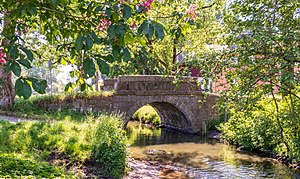
Reesdorf (Holstein)
Reesdorf Eiderbrücke
Reesdorf er en by og kommune i det nordlige Tyskland, beliggende i Amt Bordesholm i den sydøstlige del af Kreis Rendsborg-Egernførde. Kreis Rendsborg-Egernførde ligger i den centrale del af delstaten Slesvig-Holsten.